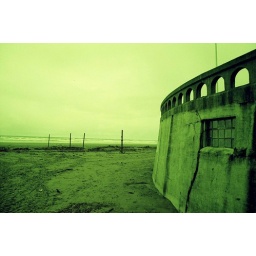
beach in green